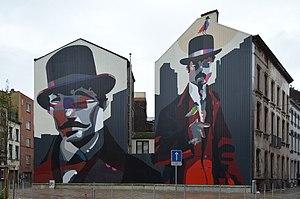
en:Sozyone Gonzales - art urbain dans le cadre de Asphalte#1 à Charleroi.
Cet article tente de recenser les principales œuvres d'art public de Charleroi, en Belgique.